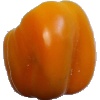
Label: Pepper Yellow 1